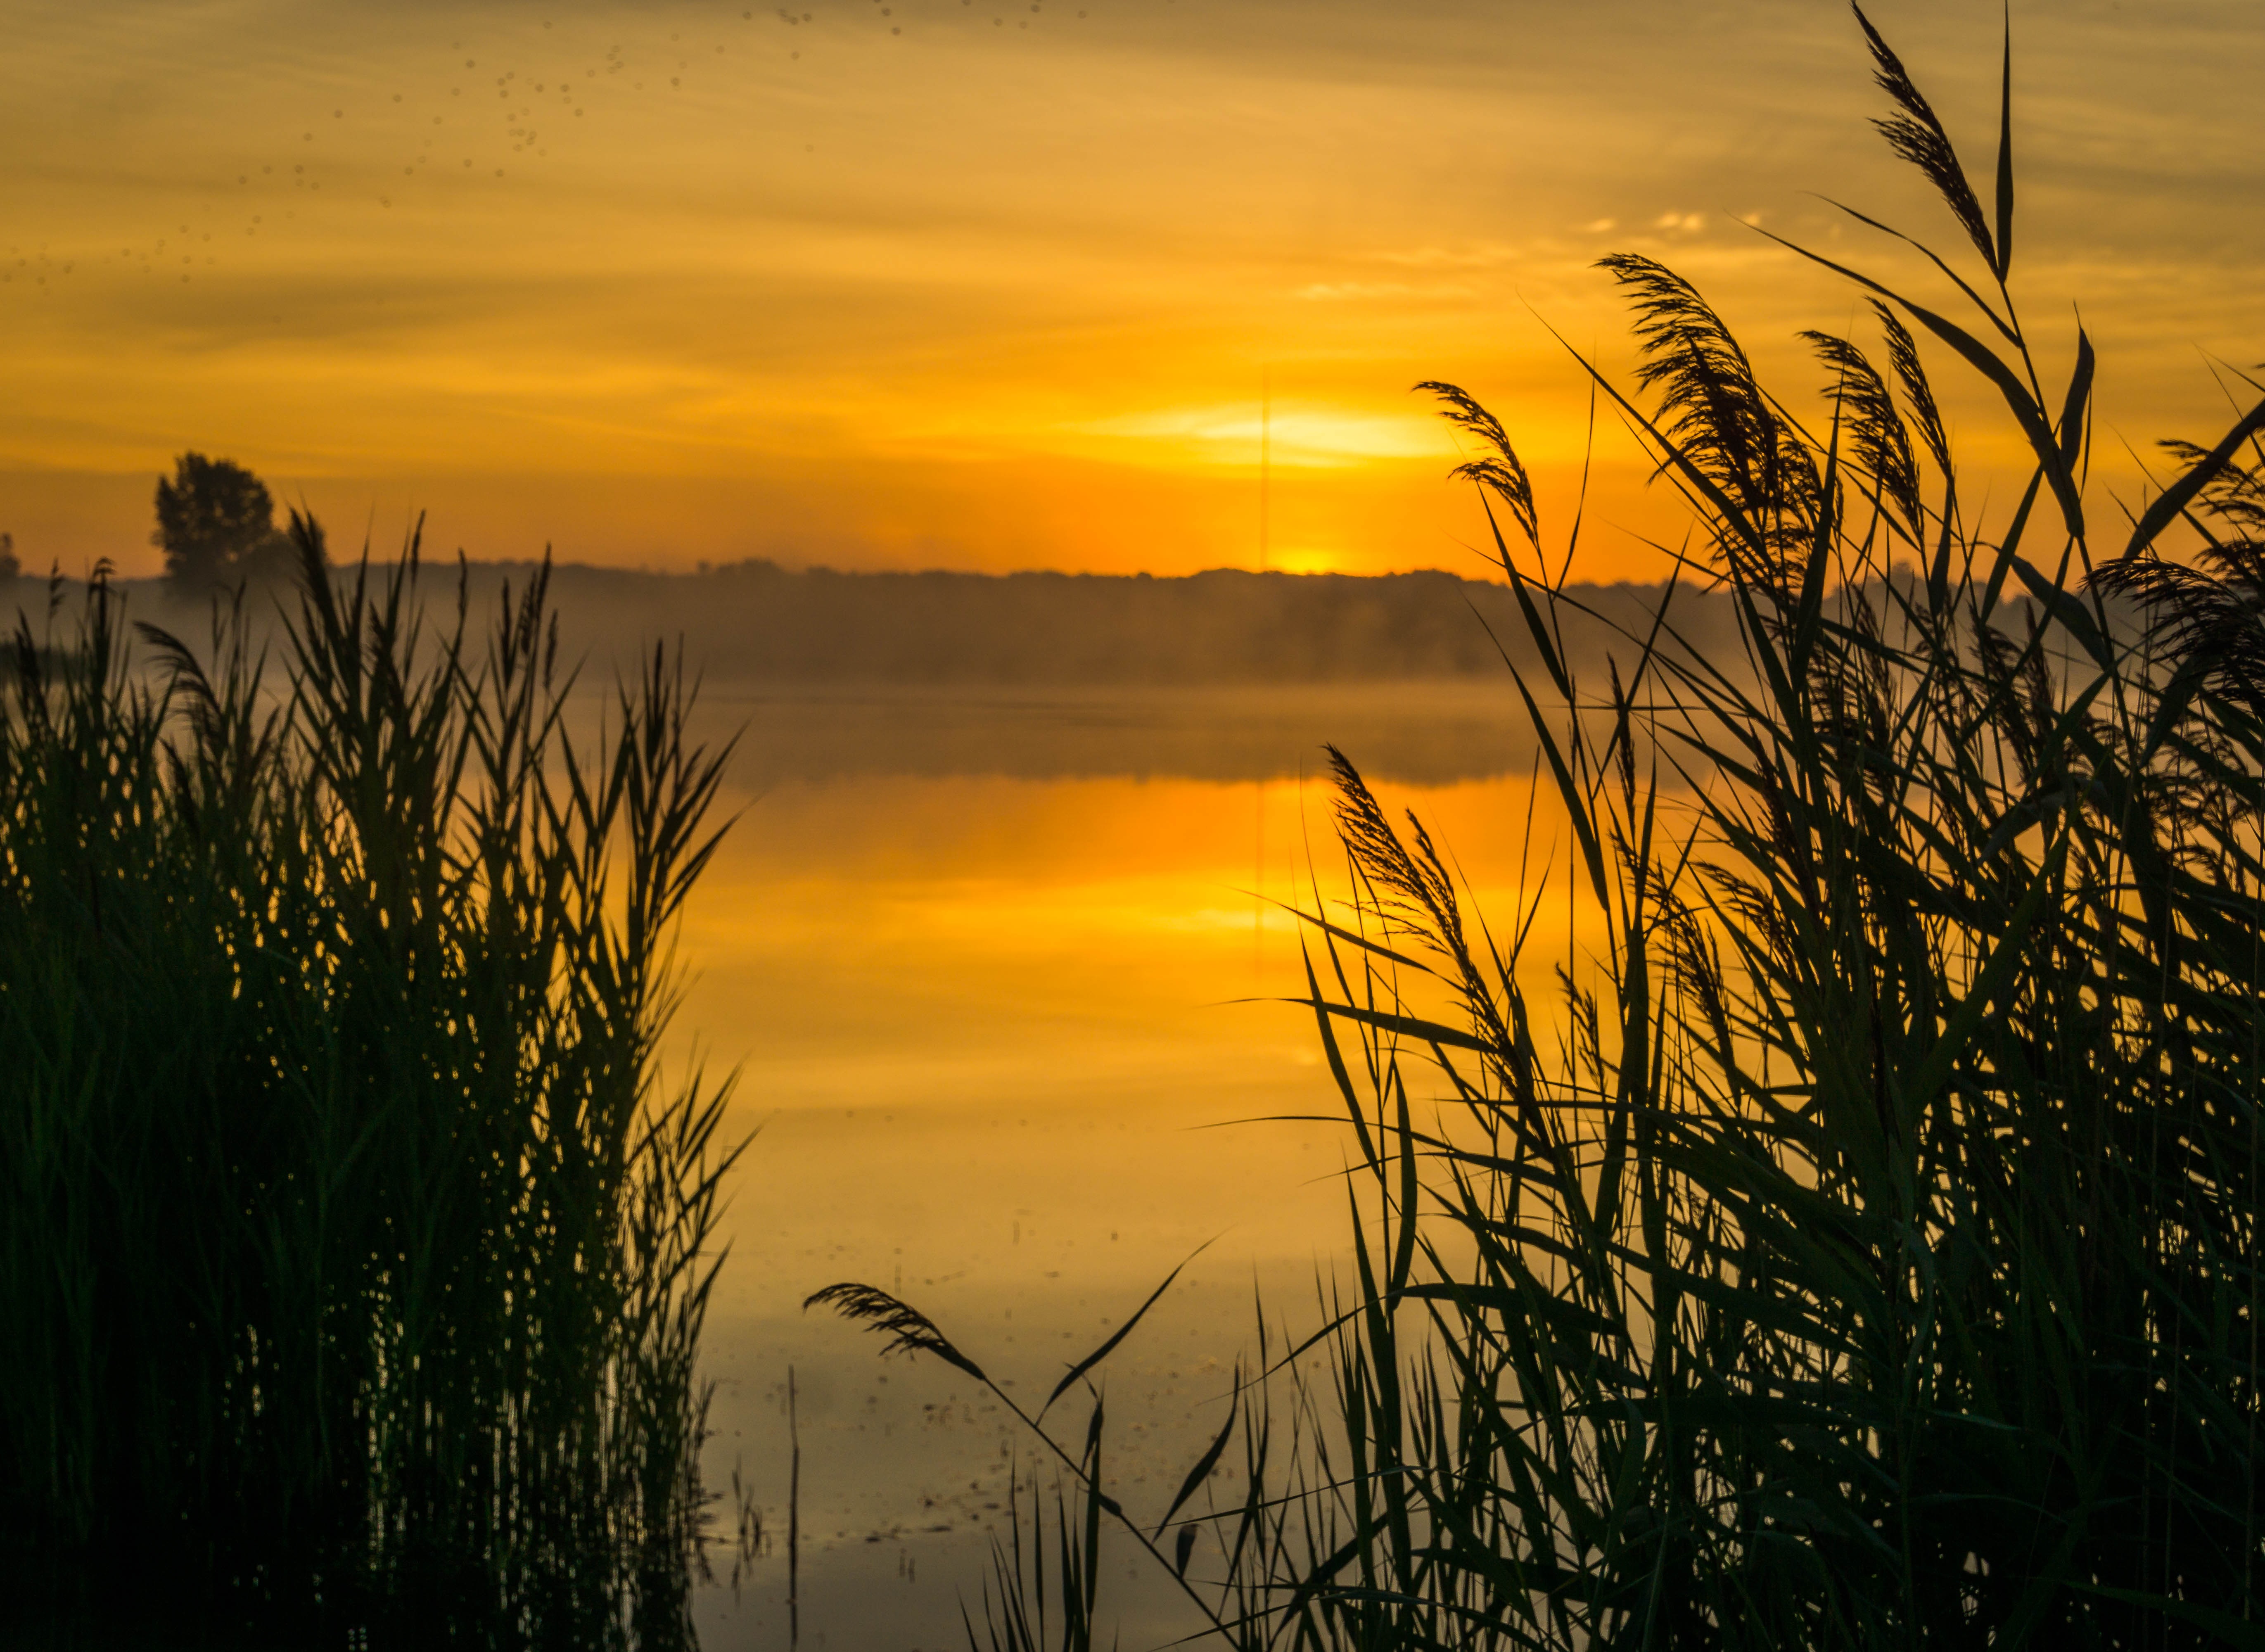
sea, coast, nature, grass, ocean, horizon, cloud, sky, sunshine, sun, sunrise, sunset, field, sunlight, morning, dawn, summer, dusk, evening, carefree, relax, holiday, serene, freedom, leisure, meditation, happiness, faith, hope, enjoyment, harmony, afterglow, royalty free, spiritually, atmospheric phenomenon, grass family